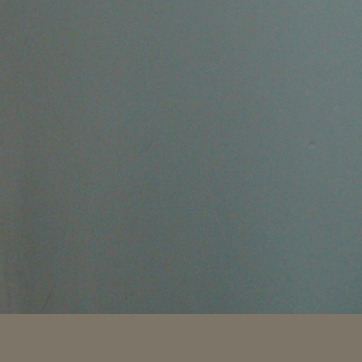
Material: painted